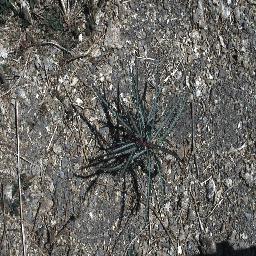
Label: parkinsonia